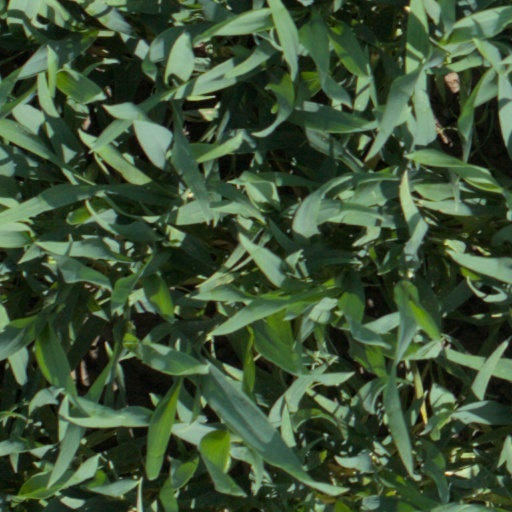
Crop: wheat